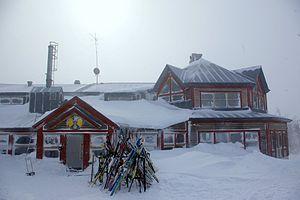
Emelie Tina Forsberg, née le 11 décembre 1986, est une athlète suédoise, spécialiste de trail et skyrunning.